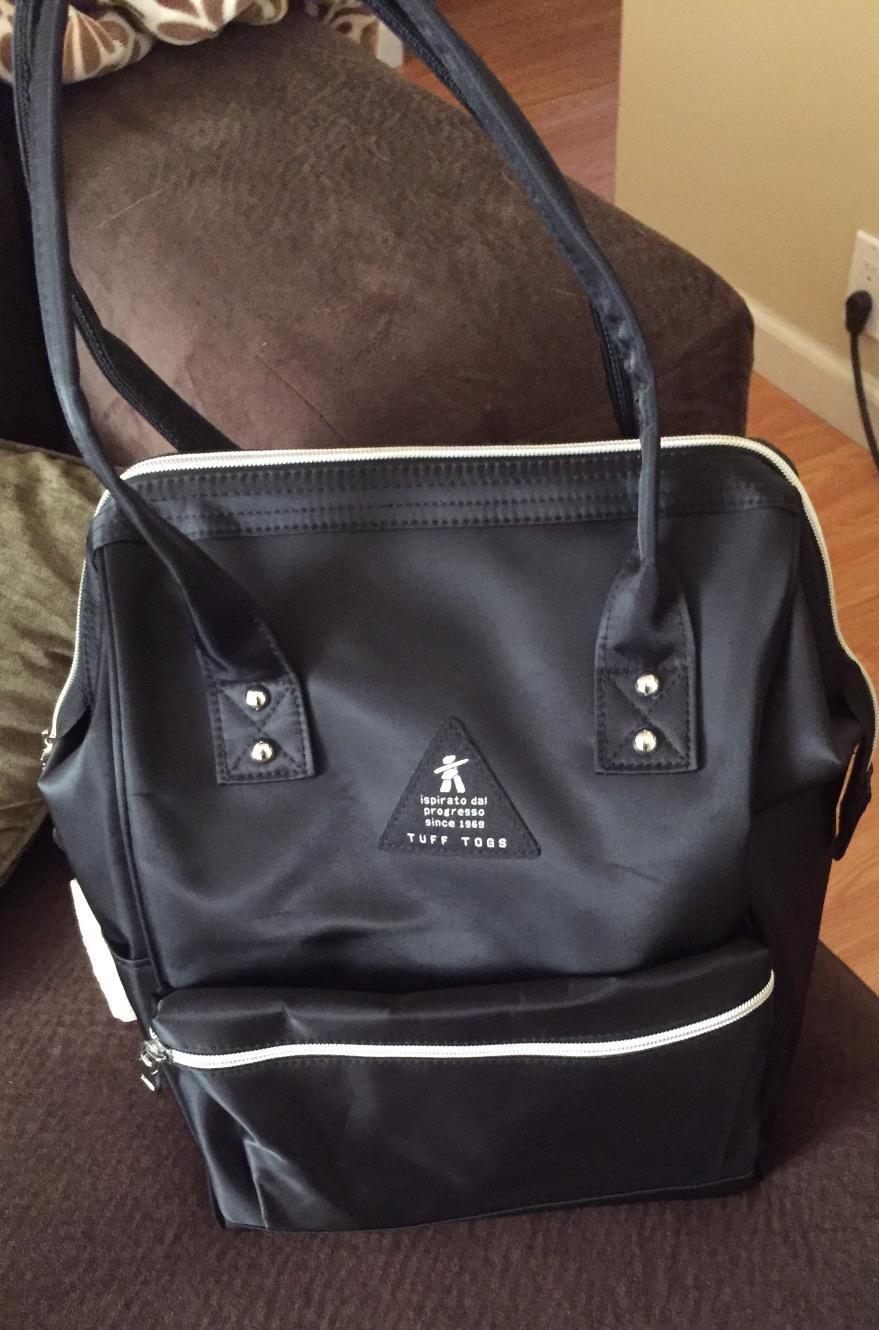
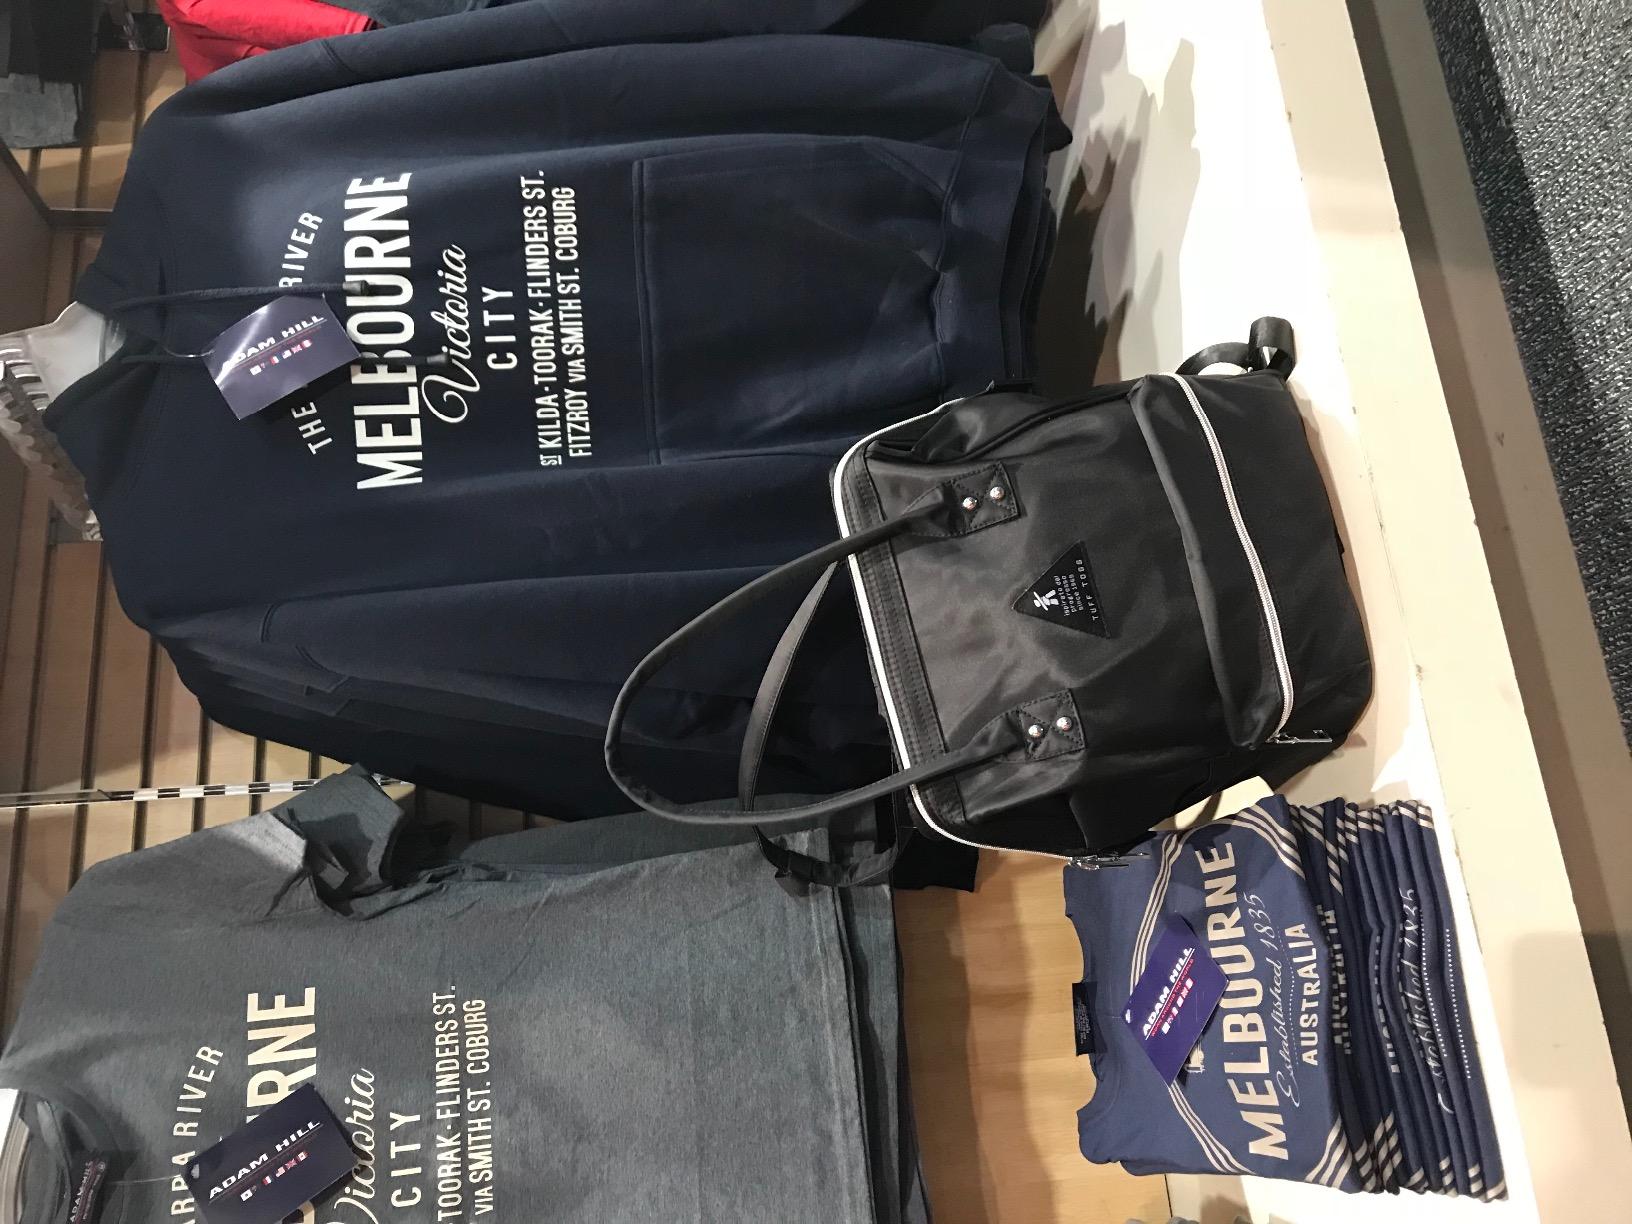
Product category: bag
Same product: yes